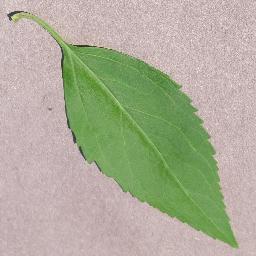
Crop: cherry
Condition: (including_sour)_healthy